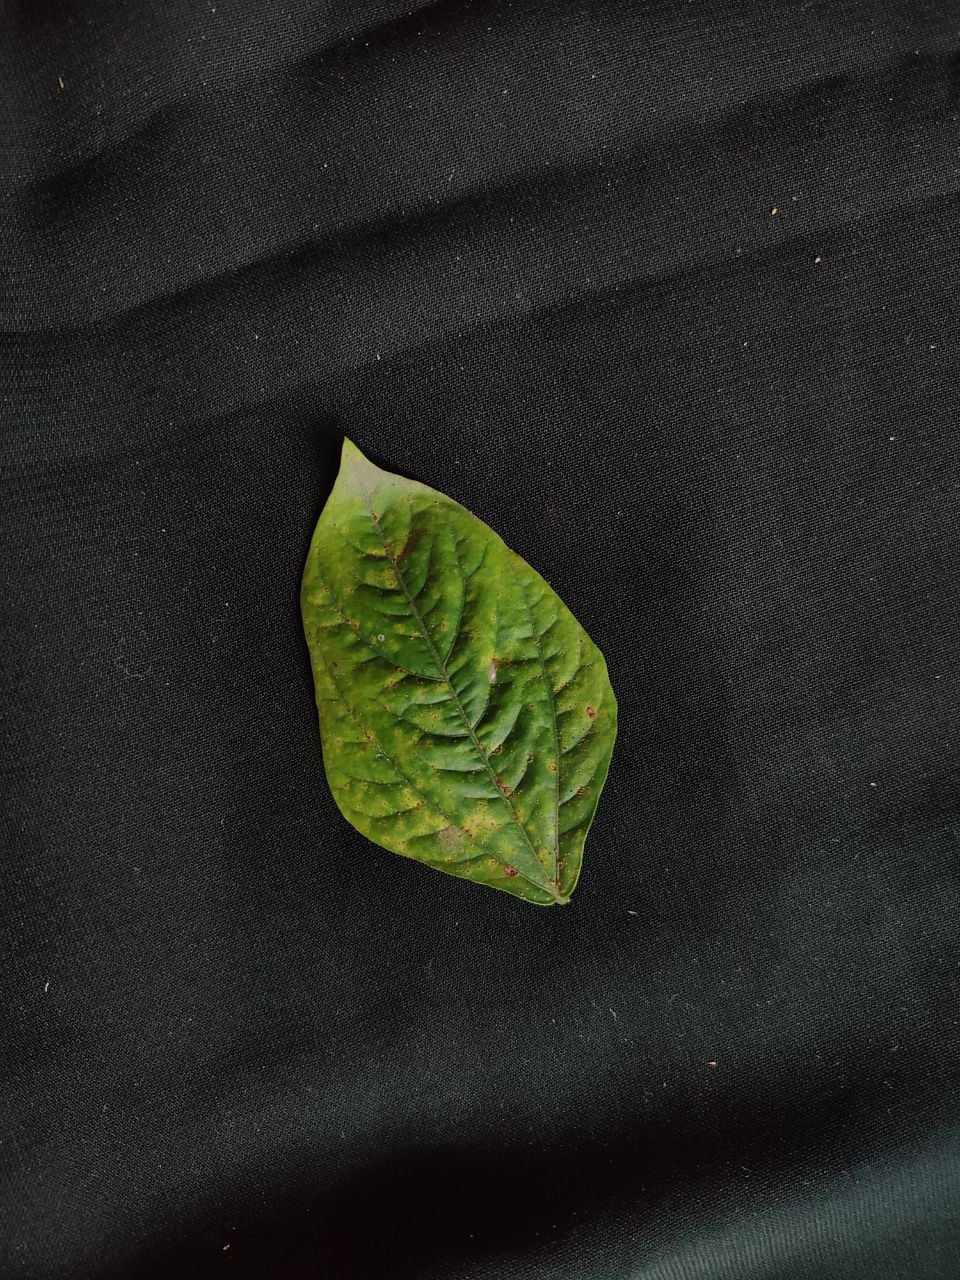
Crop: cowpea
Leaf condition: Septoria leaf spot